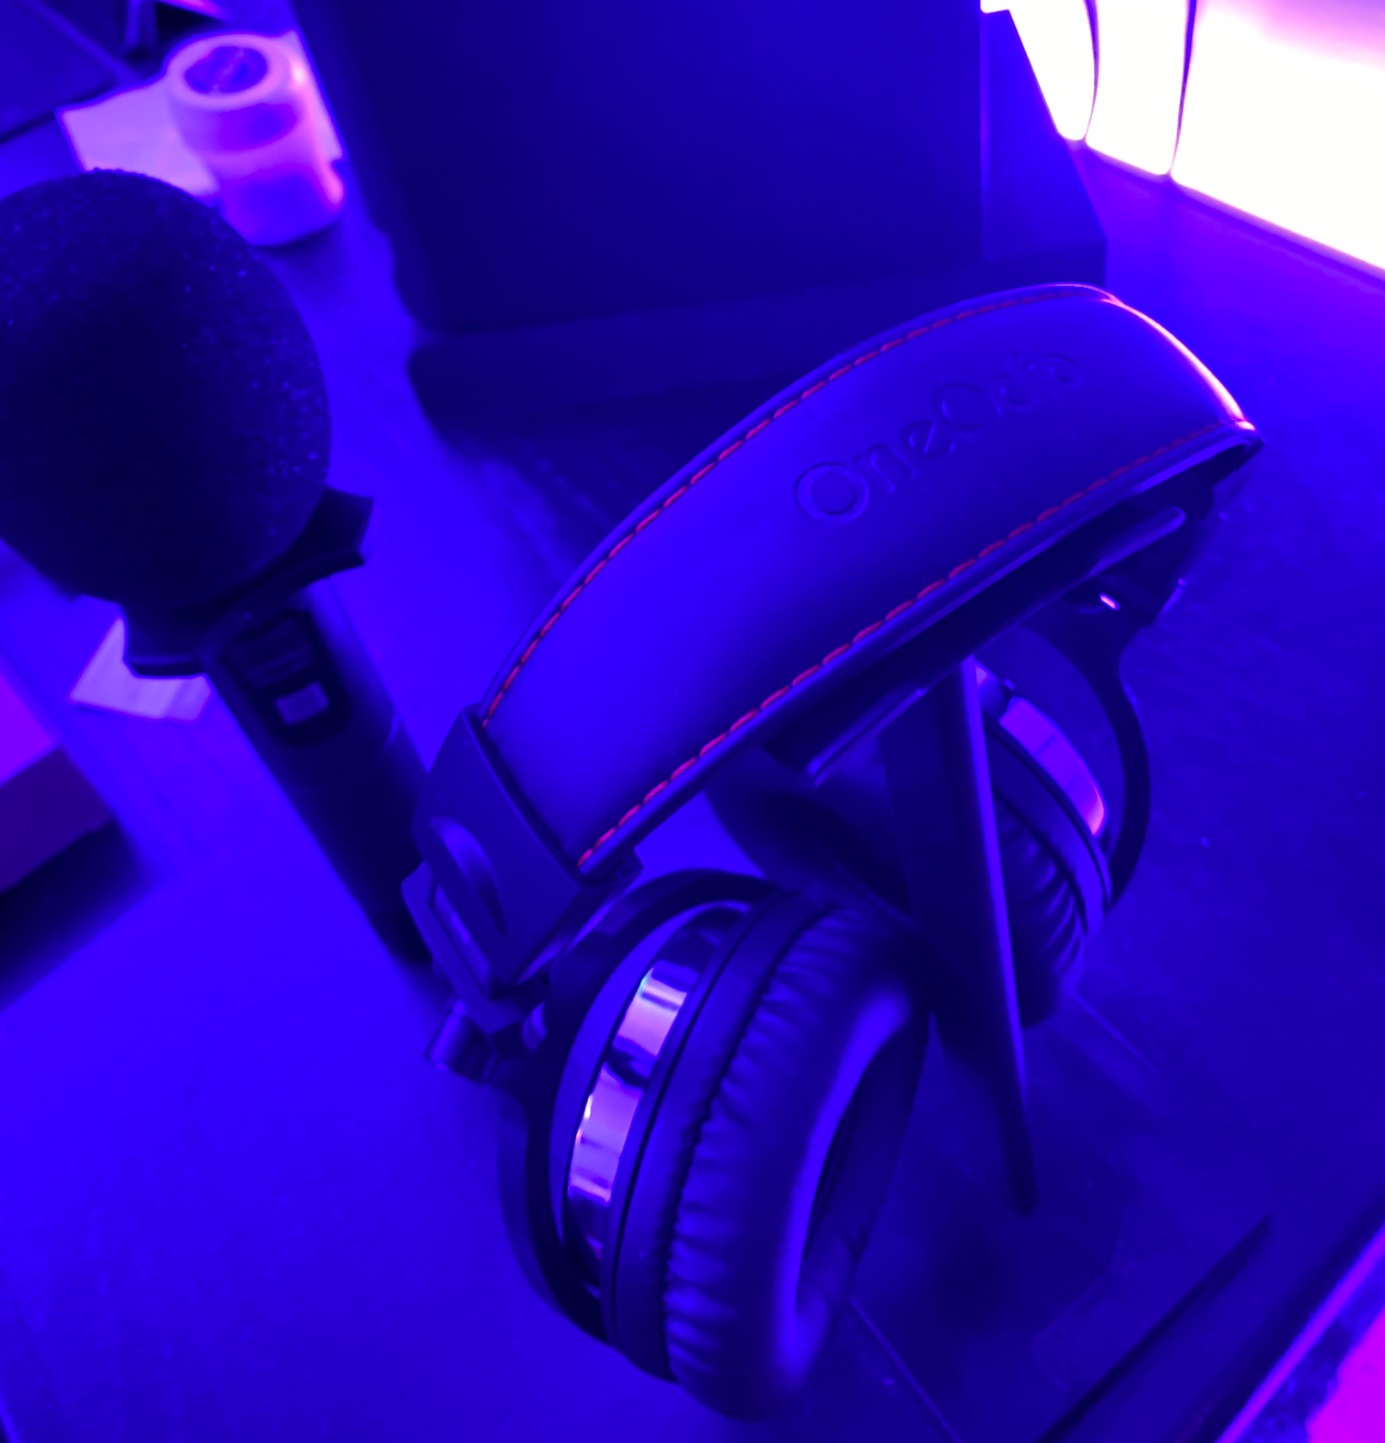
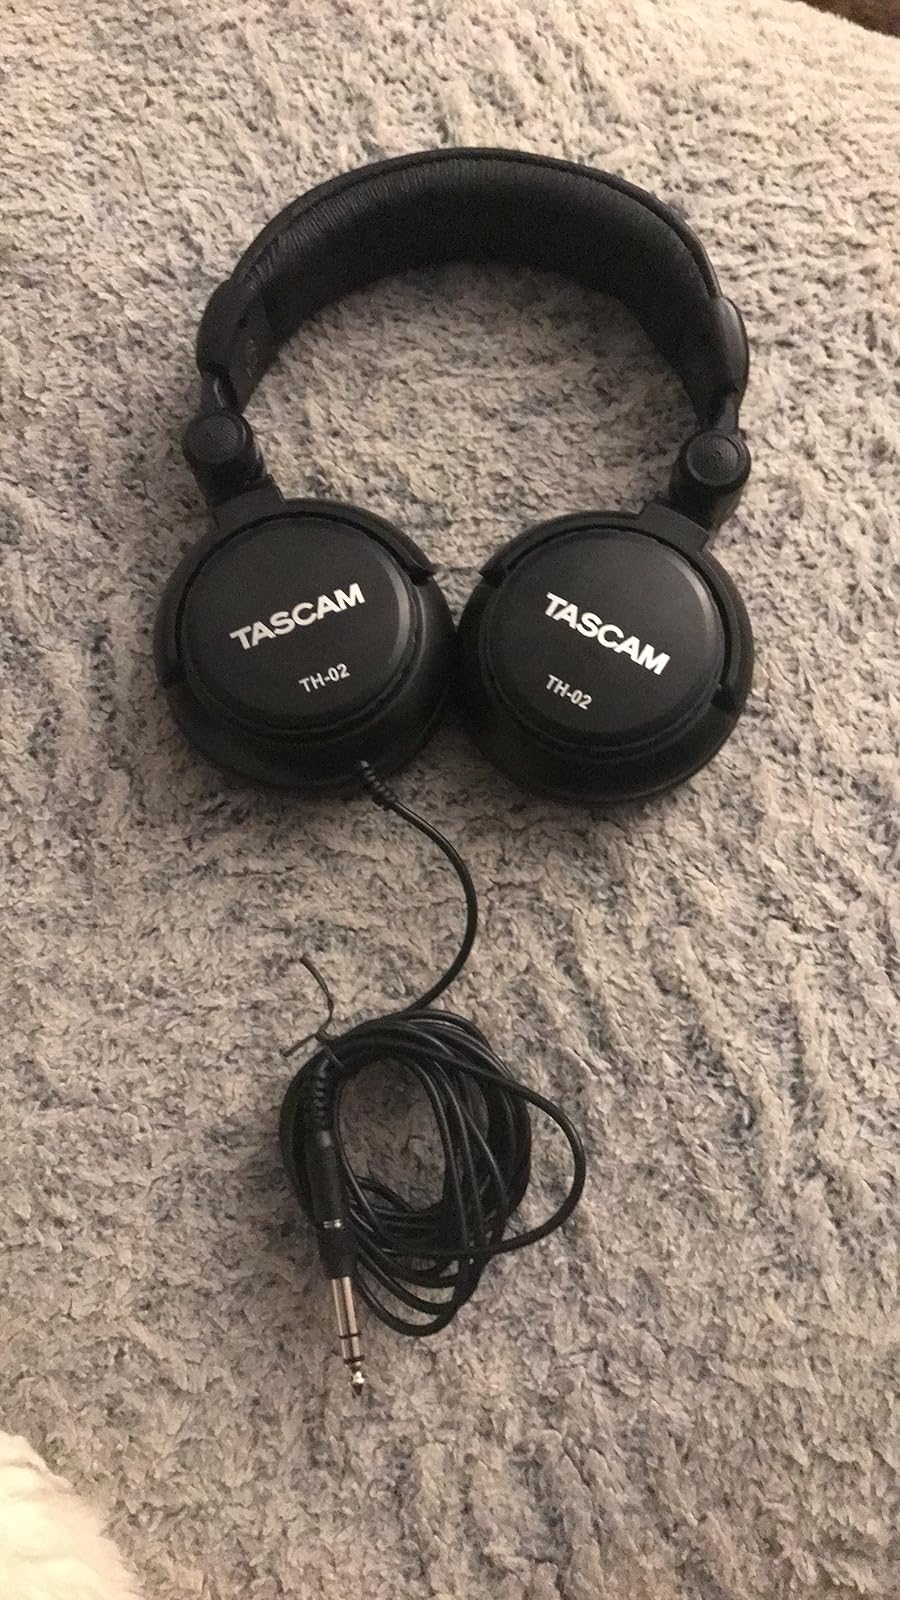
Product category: headphones
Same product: no